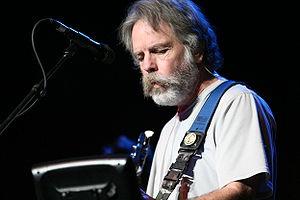
Rob Wasserman est un bassiste américain.